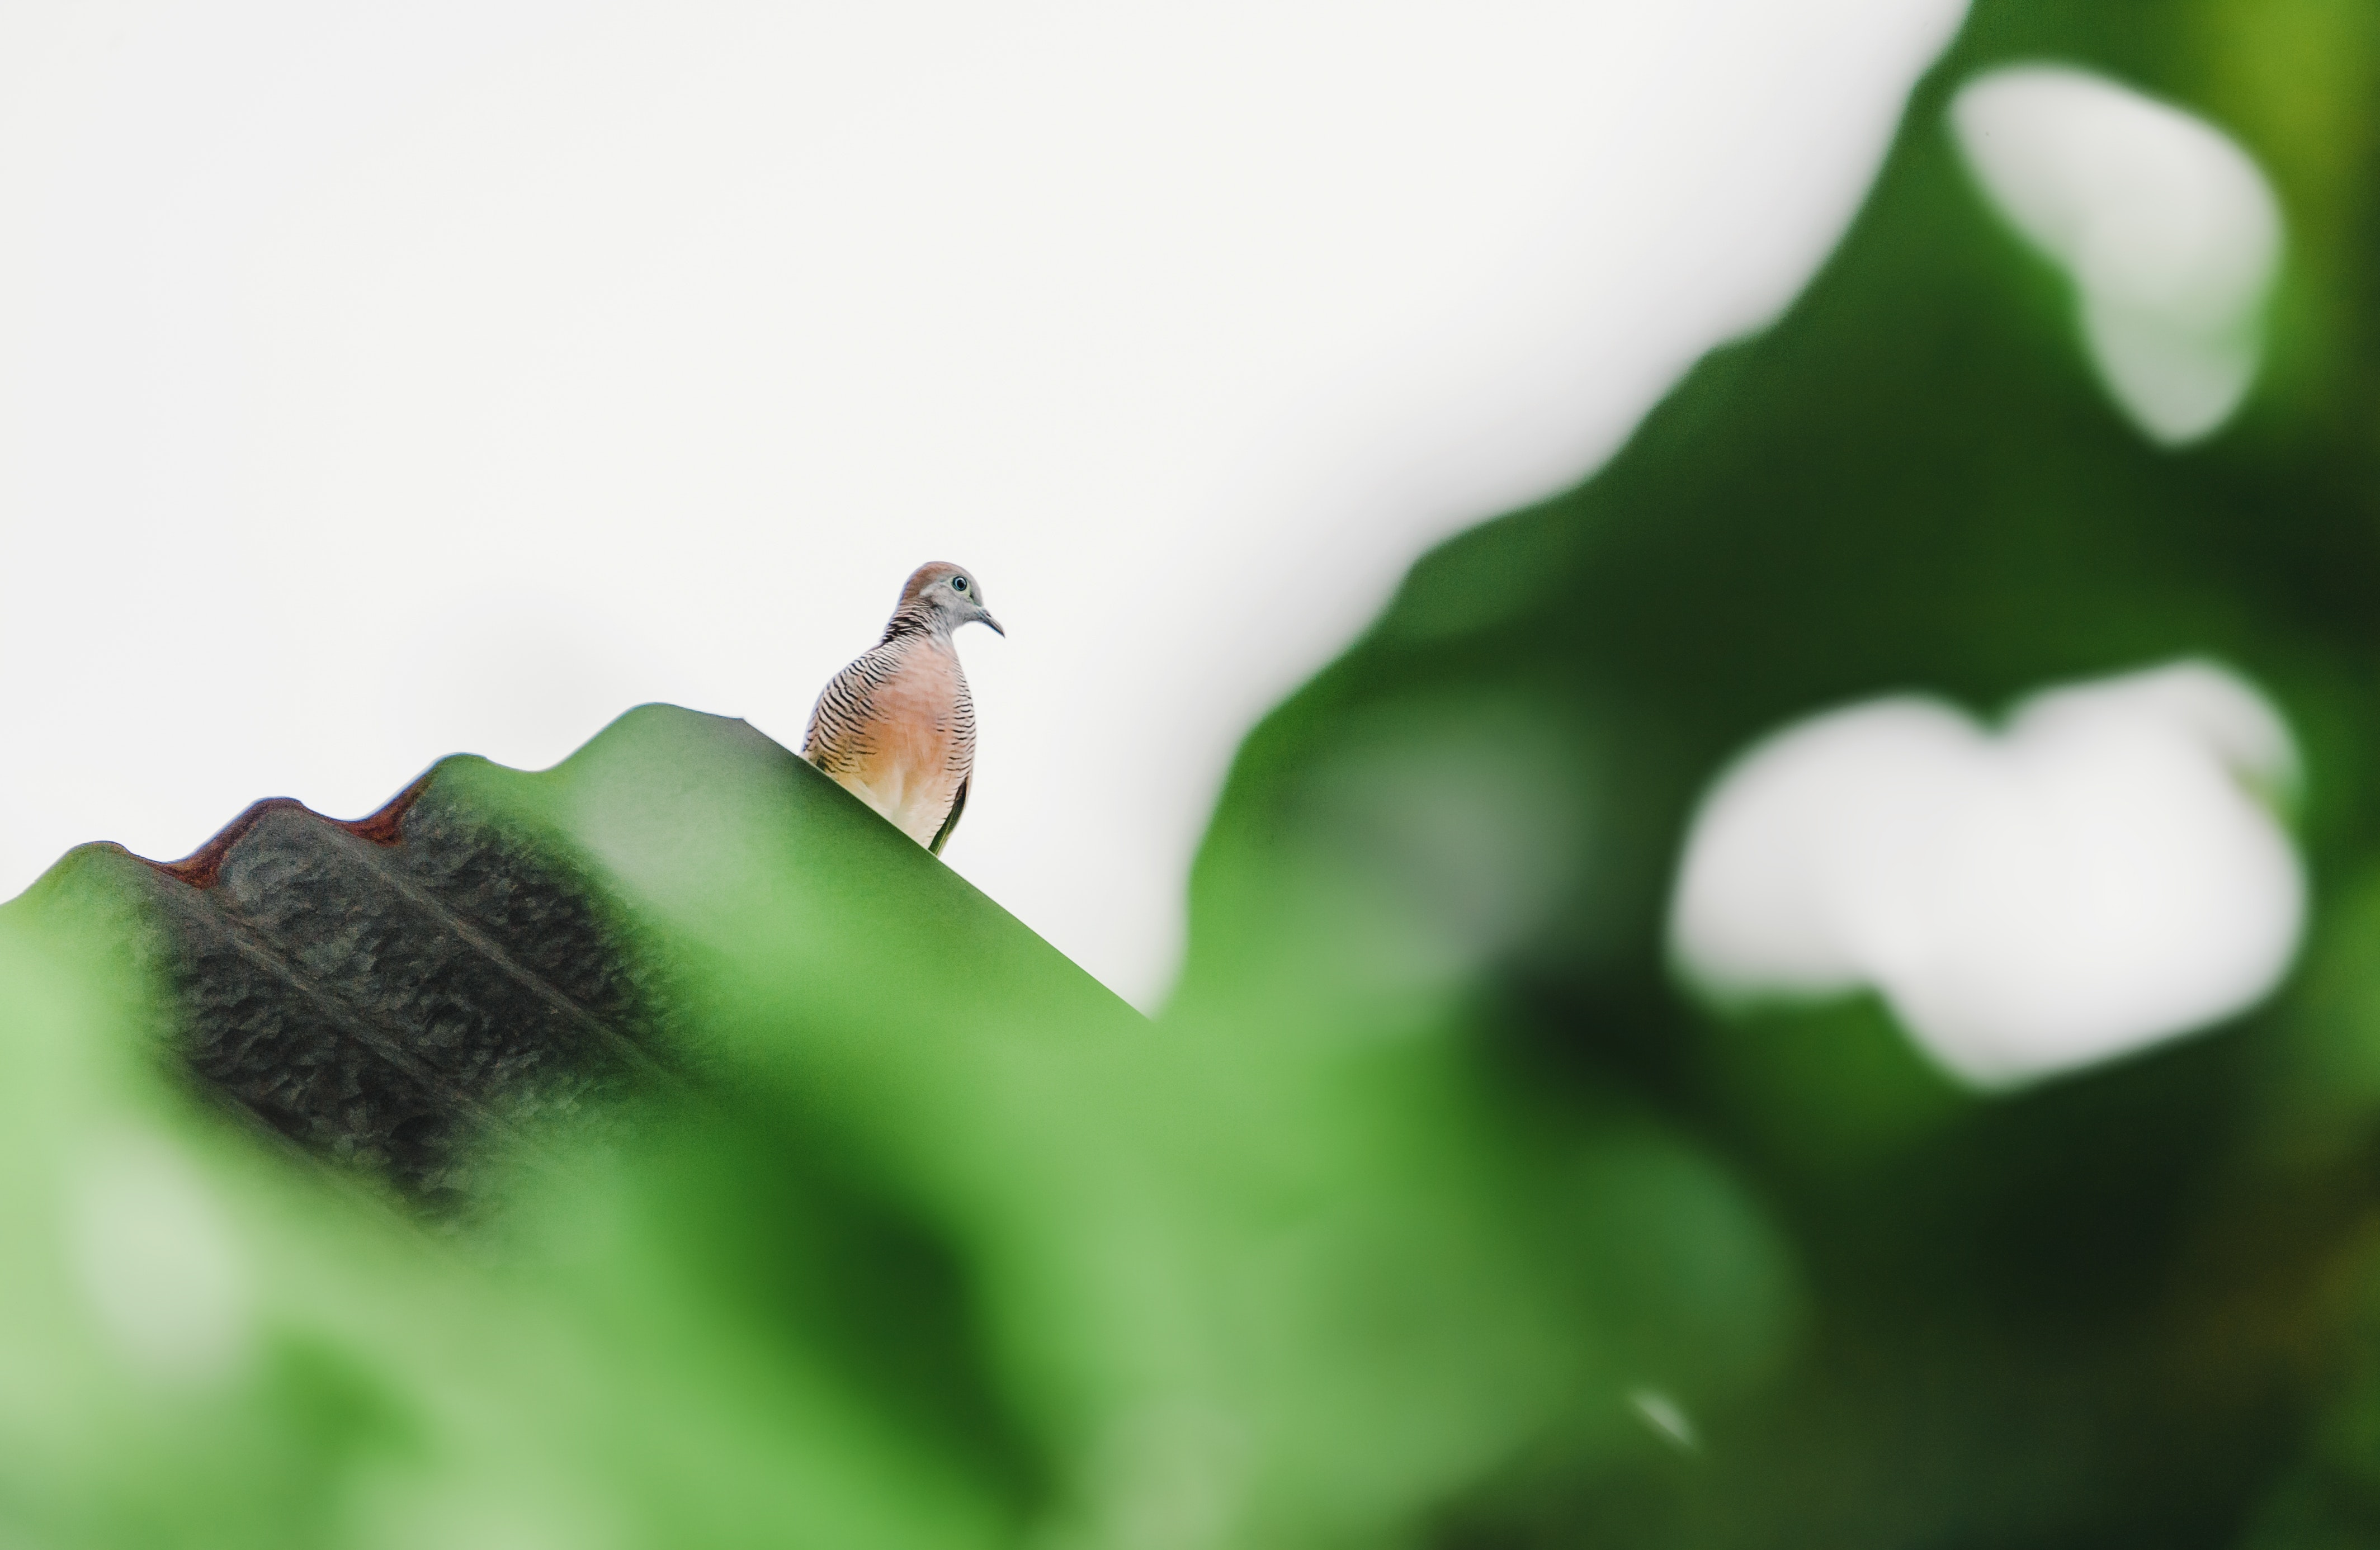
green, leaf, bird, macro photography, beak, close up, organism, plant, adaptation, perching bird, photography, sparrow, old world flycatcher